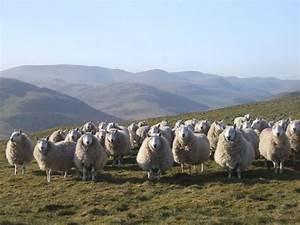
sheep